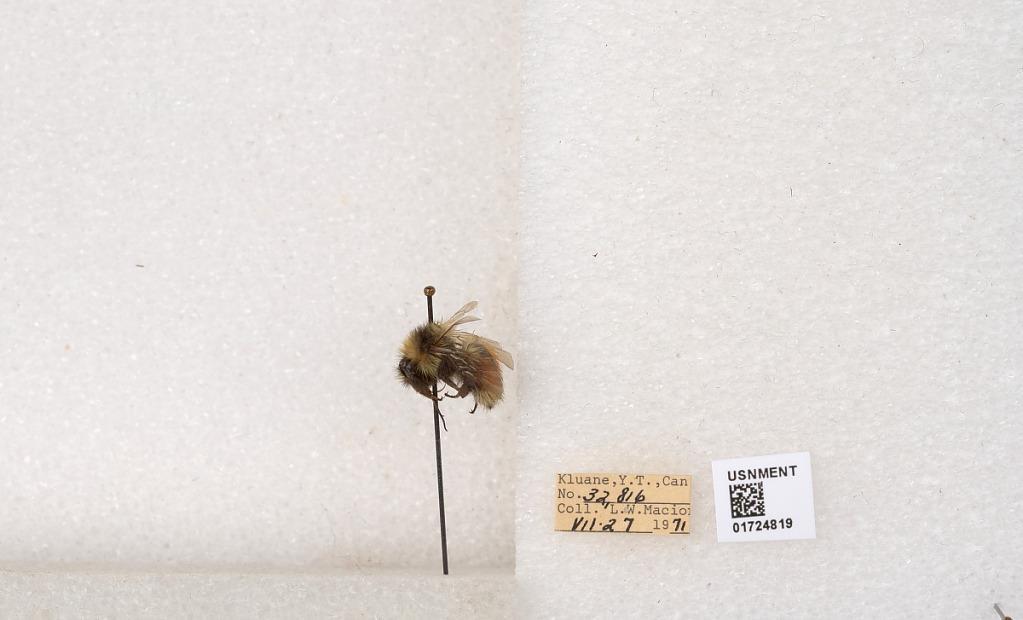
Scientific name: Bombus (Pyrobombus) sylvicola Kirby
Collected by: L. Macior
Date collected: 1971-7-27
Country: Canada
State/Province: Yukon Territory
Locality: Kluane National Park and Reserve
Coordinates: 60.7493, -139.504